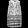
Label: Shirt